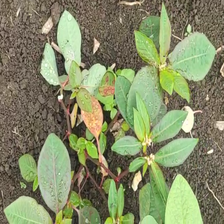
Weed species: Moti_dudhi(Euphorbia_geneculata_L)